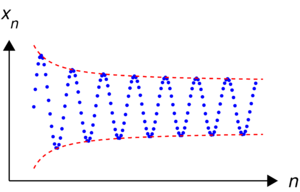
Cauchyfølge
En følge som ikke er Cauchy: Elementerne i følgen kommer ikke tæt på hinanden, når følgen skrider frem.
I matematikken er en Cauchyfølge, opkaldt efter Augustin Cauchy, en følge, hvis elementer kommer vilkårligt tæt på hinanden, efterhånden som følgen skrider frem. For at være mere præcis er kravet på en Cauchyfølge, at det, ved at fjerne tilstrækkeligt mange af følgens første led, er muligt at gøre den maksimale afstand mellem to af de resterende elementer så lille, som man måtte ønske det. Denne idé er formaliseret i sproget fra matematisk analyse nedenfor.